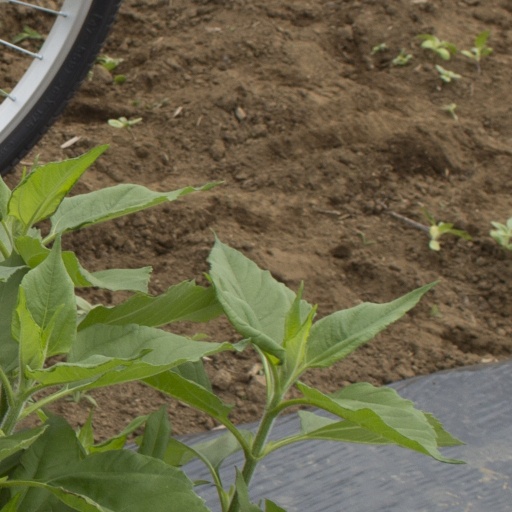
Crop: Jerusalem artichoke